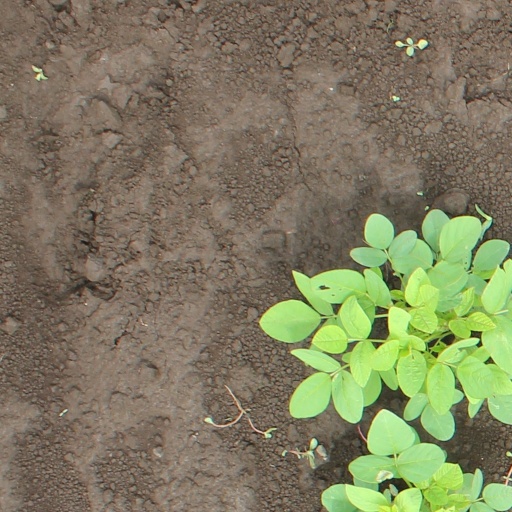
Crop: soybean